Polish Committee of National Liberation

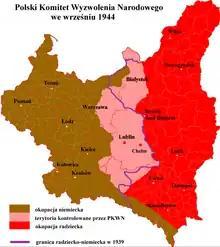
Lands administered by the PKWN in September 1944 (pink); German-occupied lands (brown) and Soviet-occupied lands (red)

The Polish Committee of National Liberation (Polish: "Polski Komitet Wyzwolenia Narodowego", "PKWN"), also known as the Lublin Committee, was an executive governing authority established by the Soviet-backed communists in Poland at the later stage of World War II. It was officially proclaimed on 22 July 1944 in Chełm, installed on 26 July in Lublin and placed formally under the direction of the State National Council ("Krajowa Rada Narodowa", KRN). The PKWN was a provisional entity functioning in opposition to the London-based Polish government-in-exile, which was recognized by the Western allies. The PKWN exercised control over Polish territory retaken from Nazi Germany by the Soviet Red Army and the Polish People's Army. It was sponsored and controlled by the Soviet Union and dominated by Polish communists.